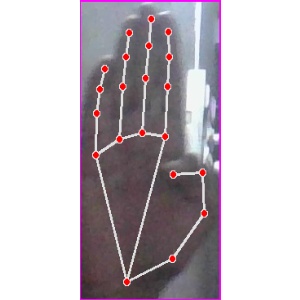
अक्षर: झ